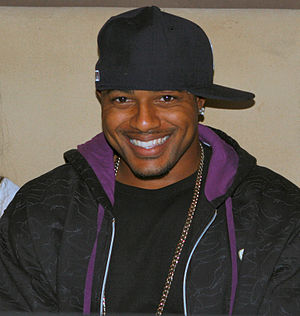
Larry Johnson
Larry Johnson
Larry Alphonso Johnson Jr. er en tidligere amerikansk footballspiller, der spillede i NFL som running back. Gennem sine ni år i ligaen repræsenterede han fire forskellige hold, og spillede blandt andet syv sæsoner hos Kansas City Chiefs.